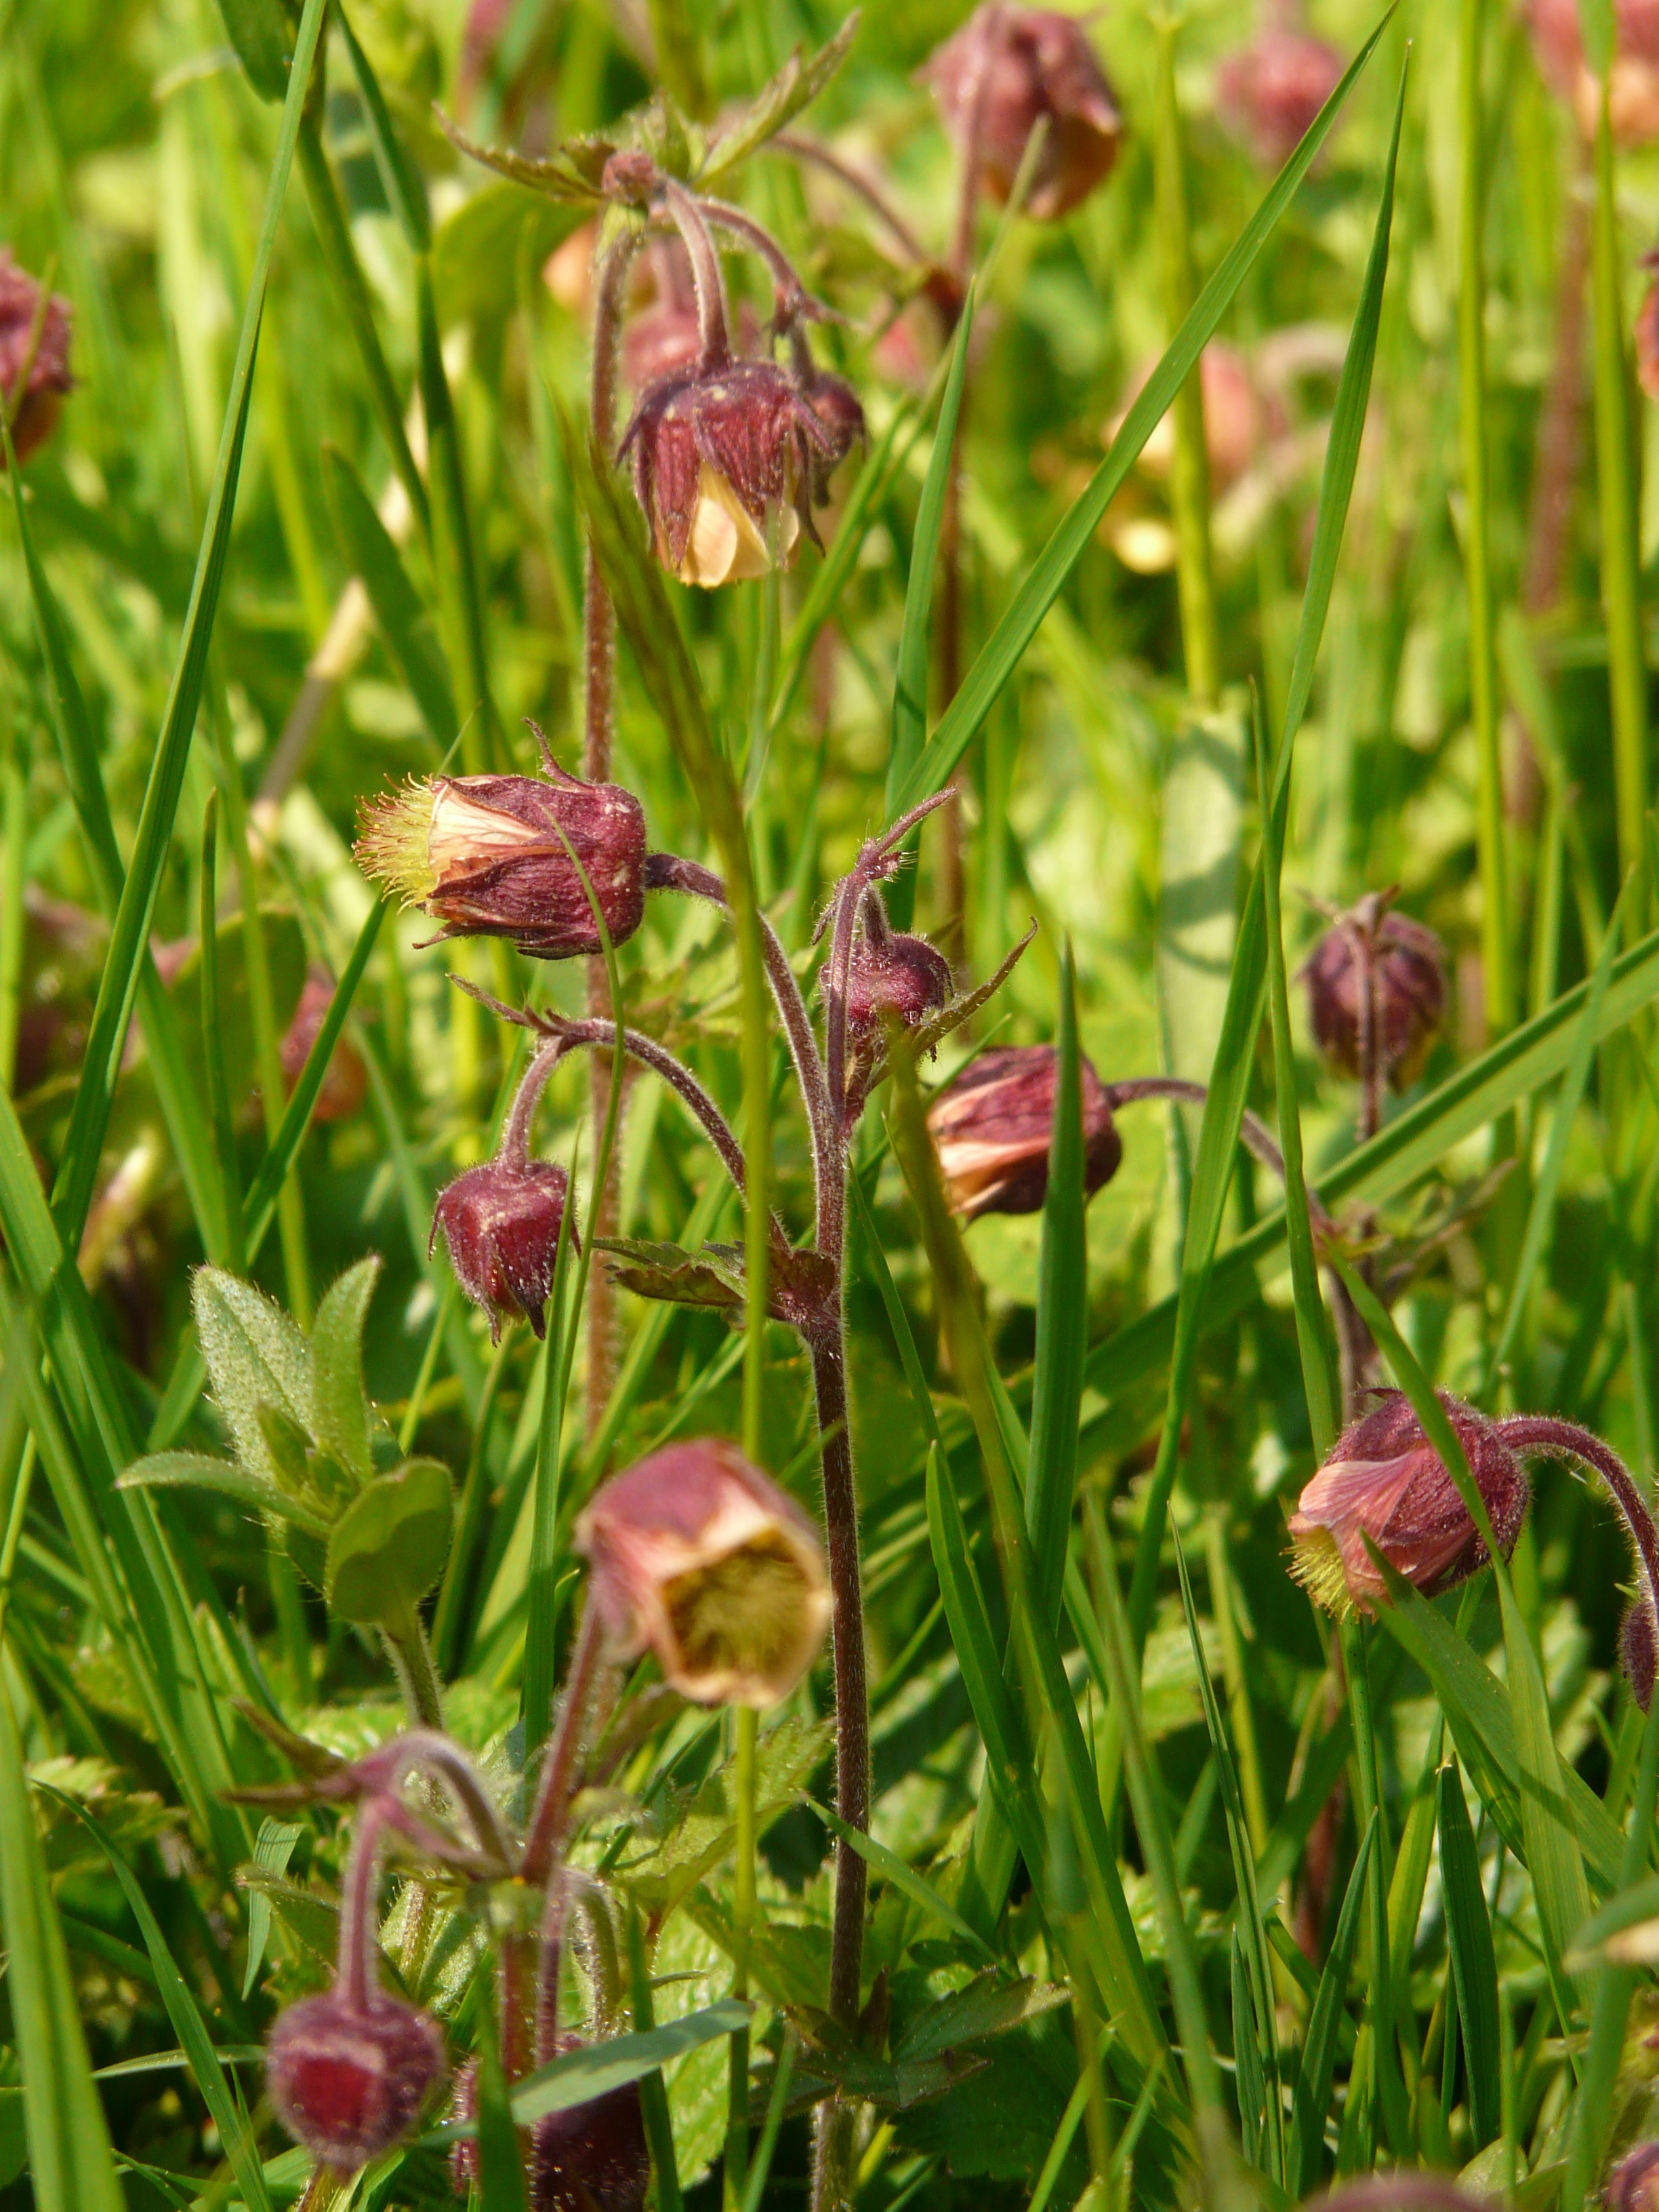
blossom, plant, meadow, prairie, flower, purple, bloom, spring, red, herb, macro, botany, garden, close, flora, wildflower, flowers, pointed flower, violet, rose greenhouse, flowering plant, geum, rosaceae, avens, geum rivale, blutstroepfle, land plant, pink family, snake's head, blutstroepferl, benediktwurz, besides